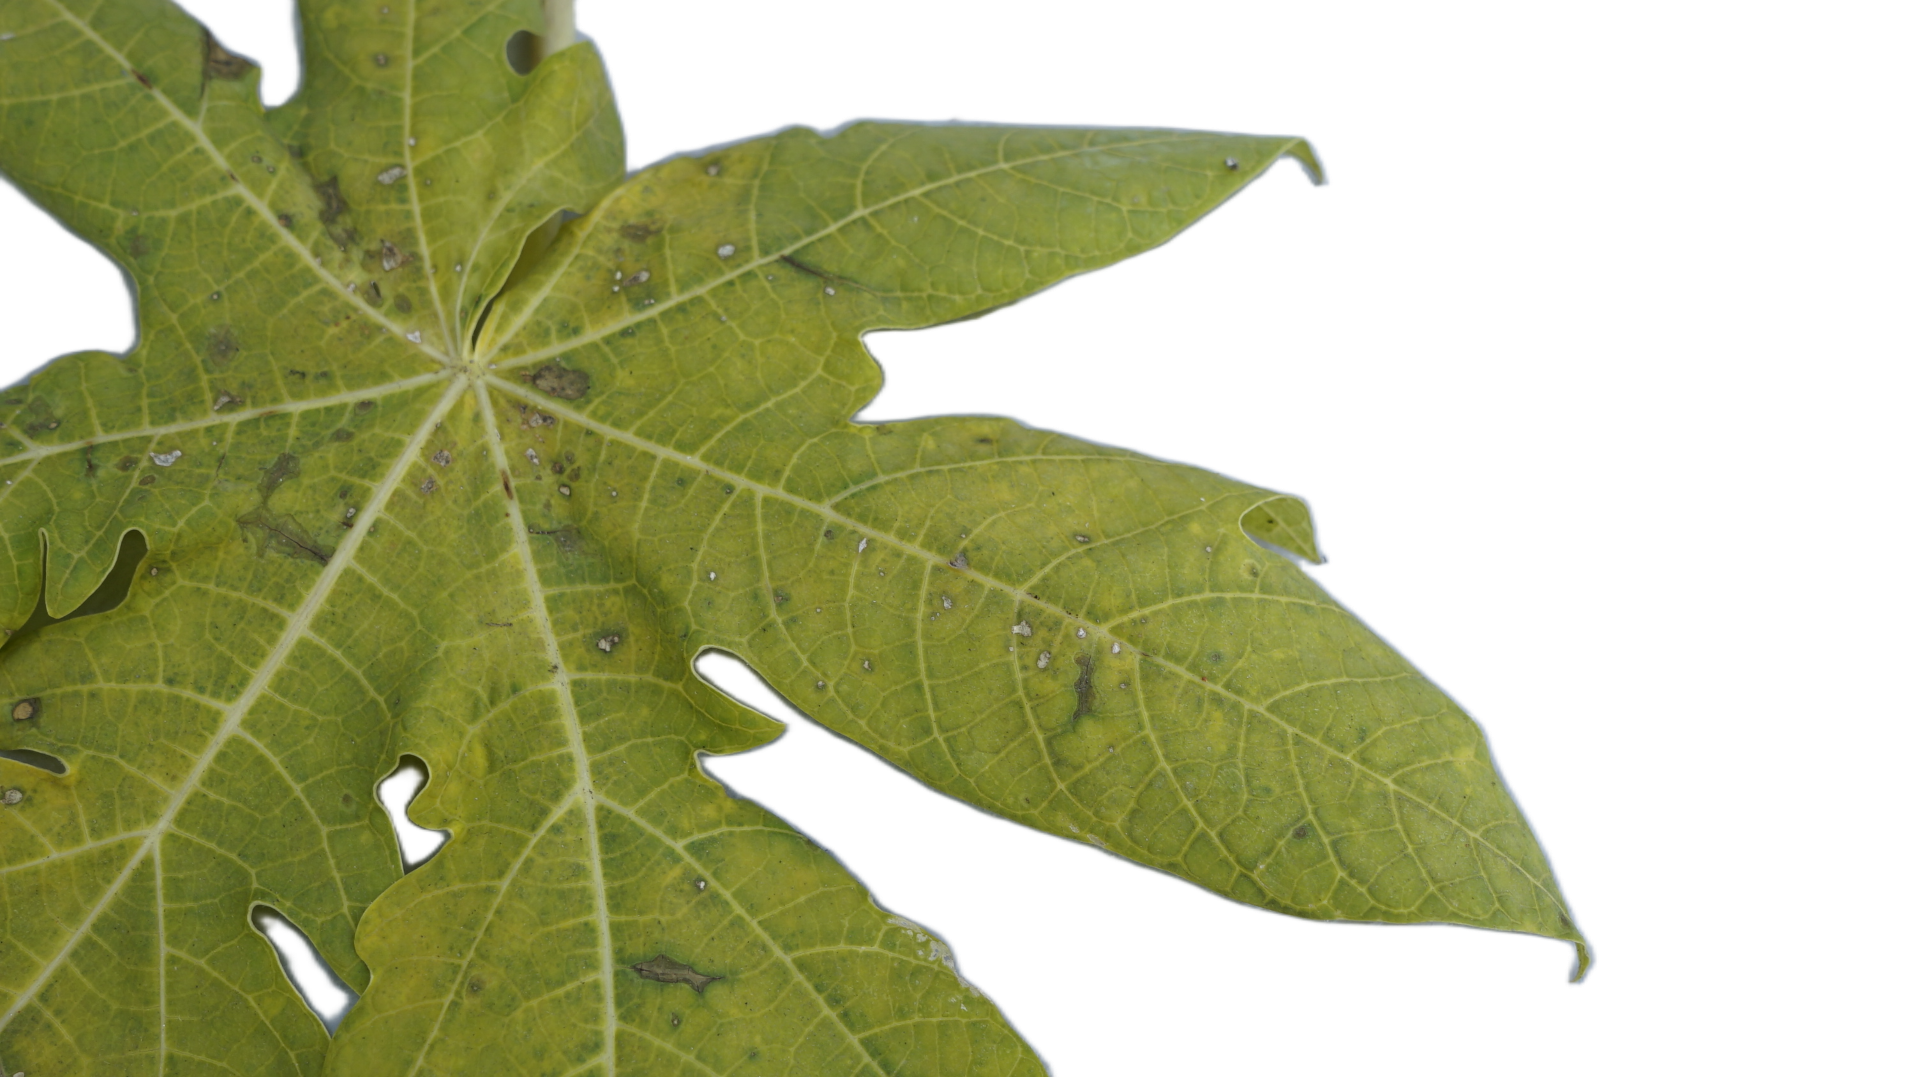
Crop: Papaya
Label: Bacterial_Blight